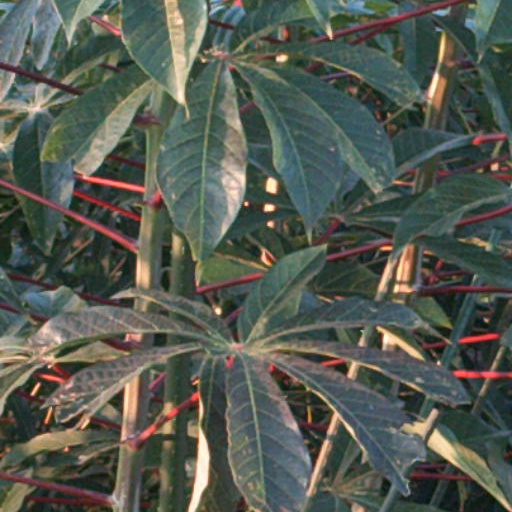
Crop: cassava